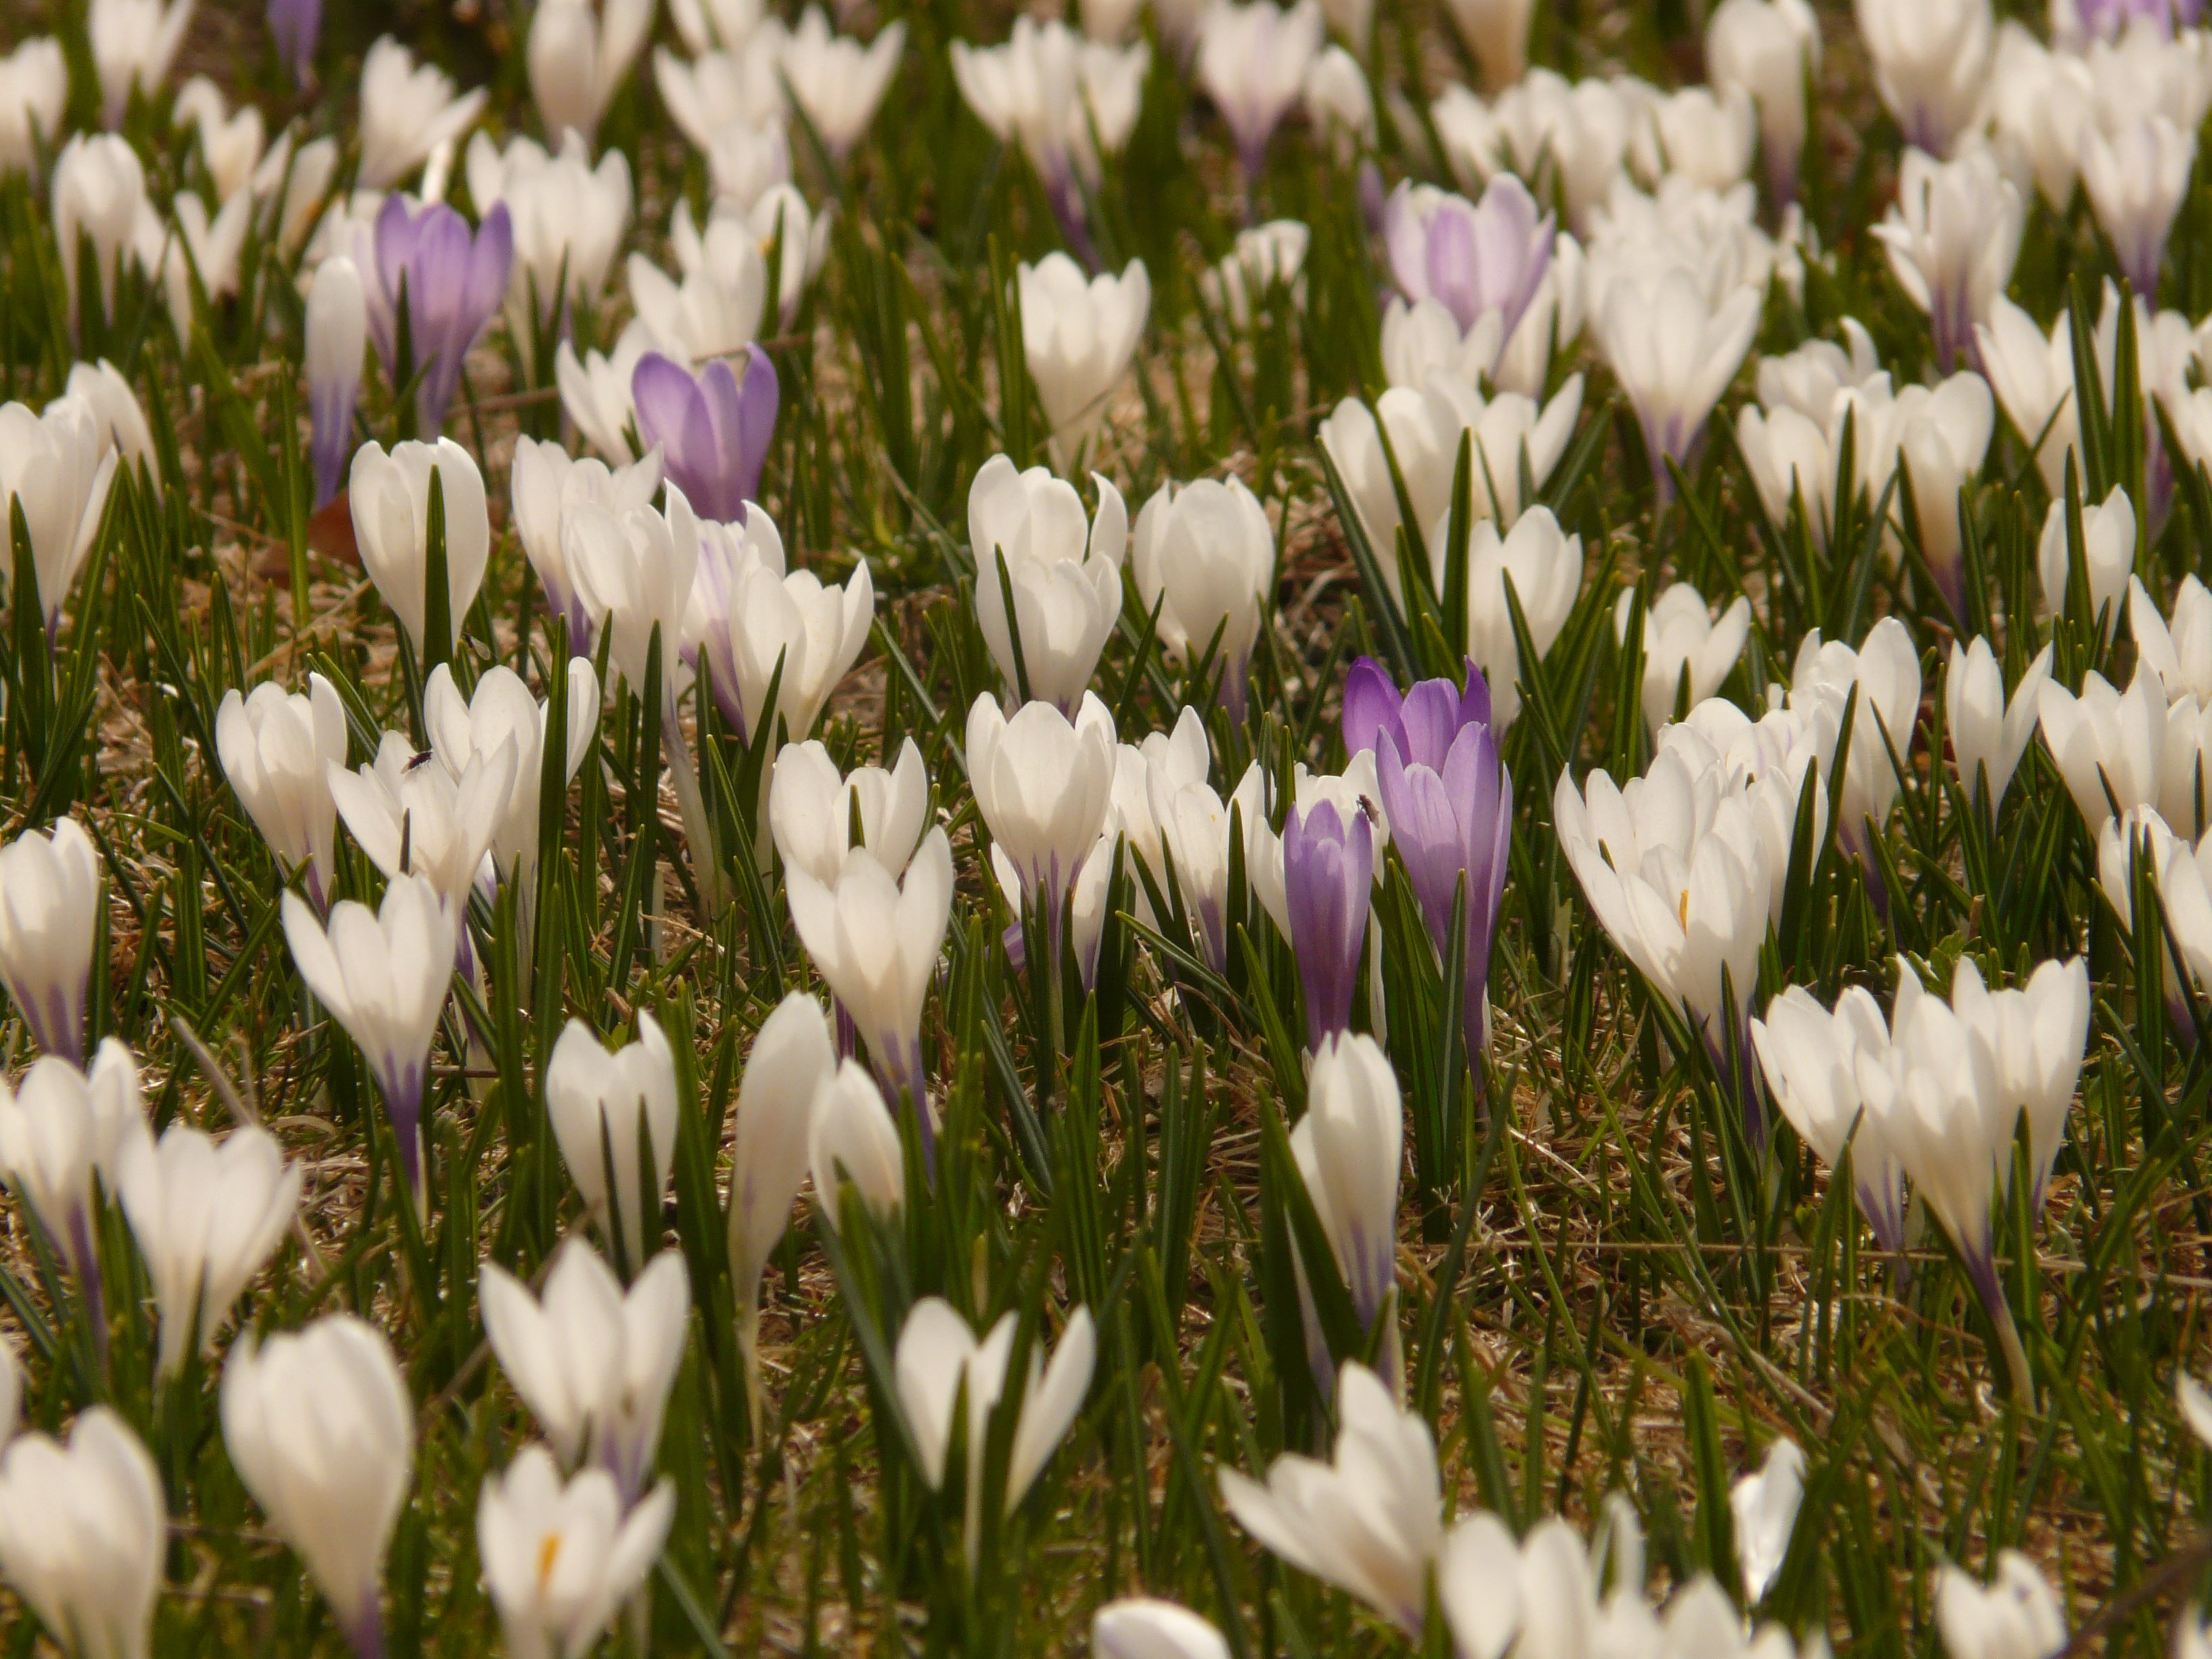
nature, plant, white, flower, petal, bloom, alphabet, alpine, botany, flora, crocus, snowdrop, spring crocus, flowering plant, land plant, iris family, alpine crocus